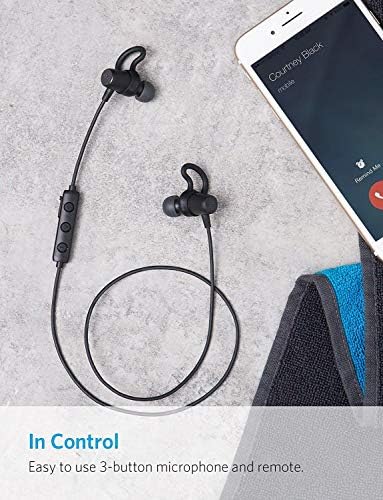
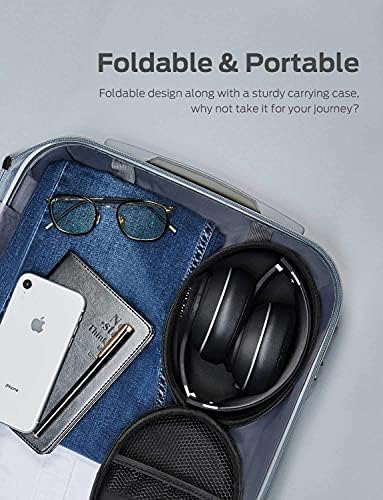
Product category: headphones
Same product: no